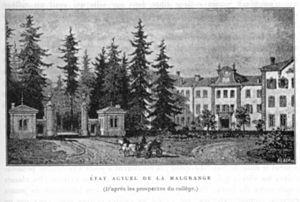
La Malgrange est un collège et lycée d'enseignement privé catholique sous contrat d'association avec l'État, situé à Jarville-la-Malgrange.
Cette page concerne les événements qui se sont produits durant l'année 1836 en Lorraine.
Cette page concerne les événements qui se sont produits au dix-huitième siècle en Lorraine.